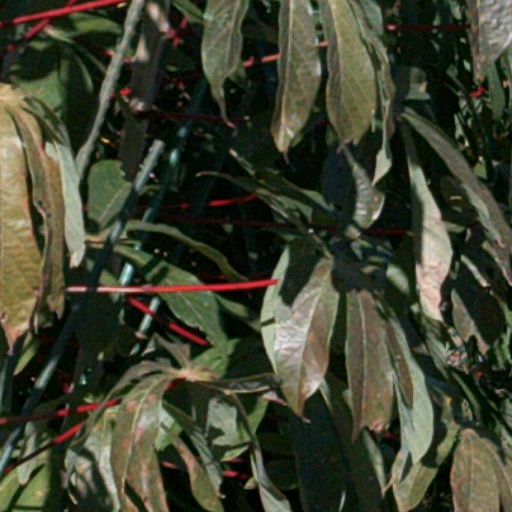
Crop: cassava